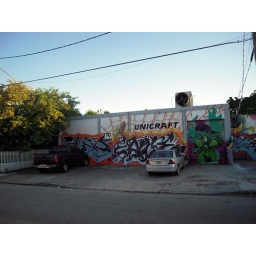
BENO by 9teen *ENVE msg XENO msg kc (dope wall bad car placement)